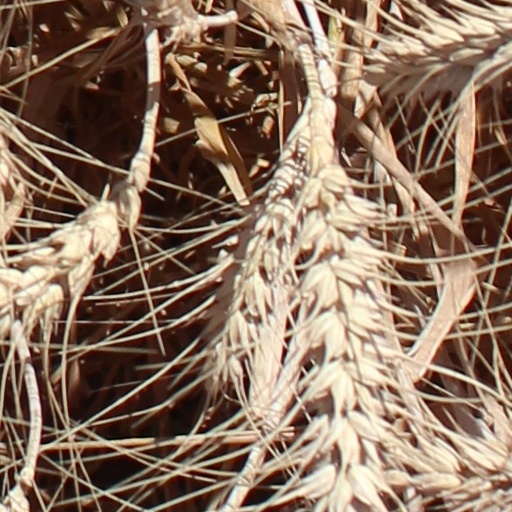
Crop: wheat